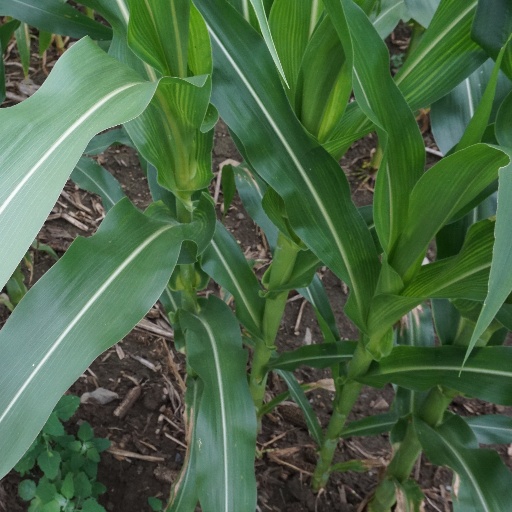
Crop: maize; corn